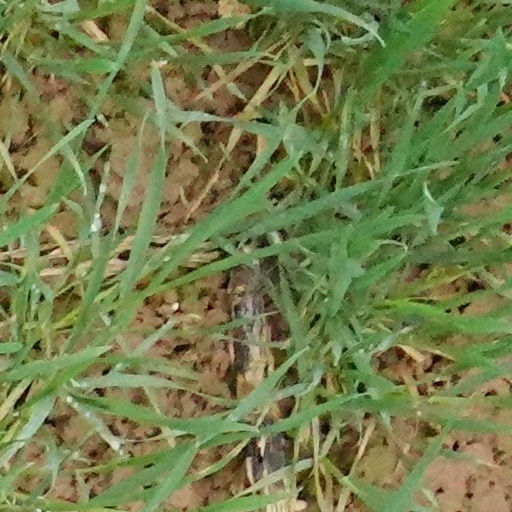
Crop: wheat